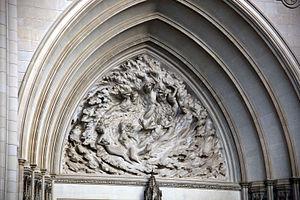
Frederick Elliott Hart, né le 3 novembre 1943 à Atlanta et mort le 13 août 1999 à Baltimore, est un sculpteur américain.